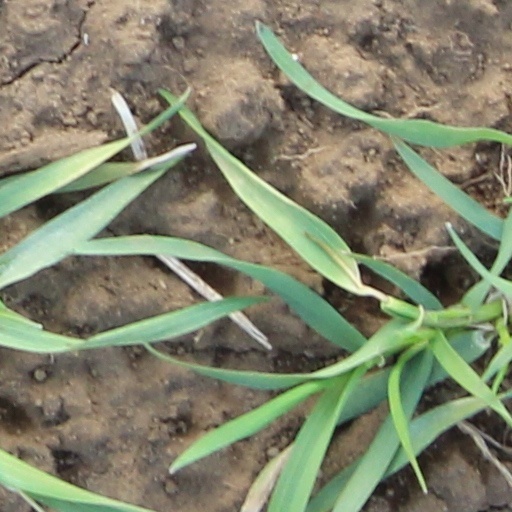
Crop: wheat